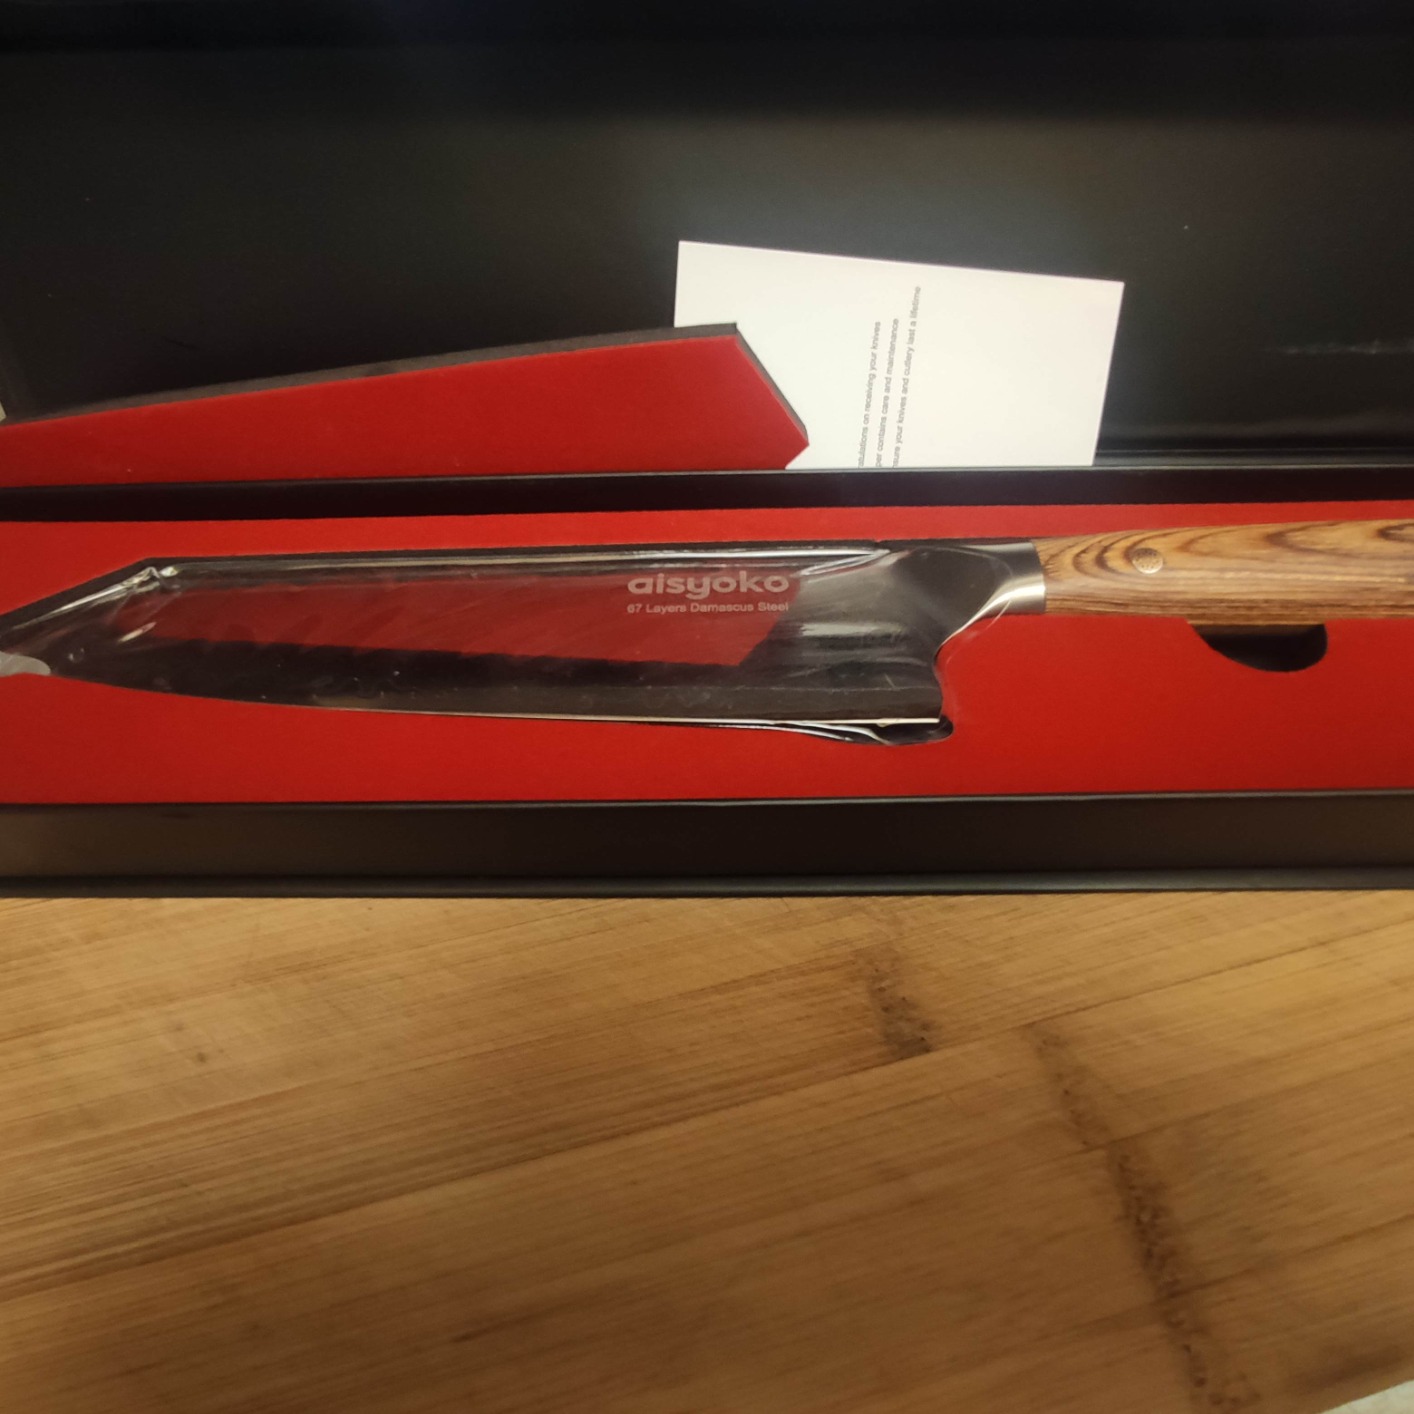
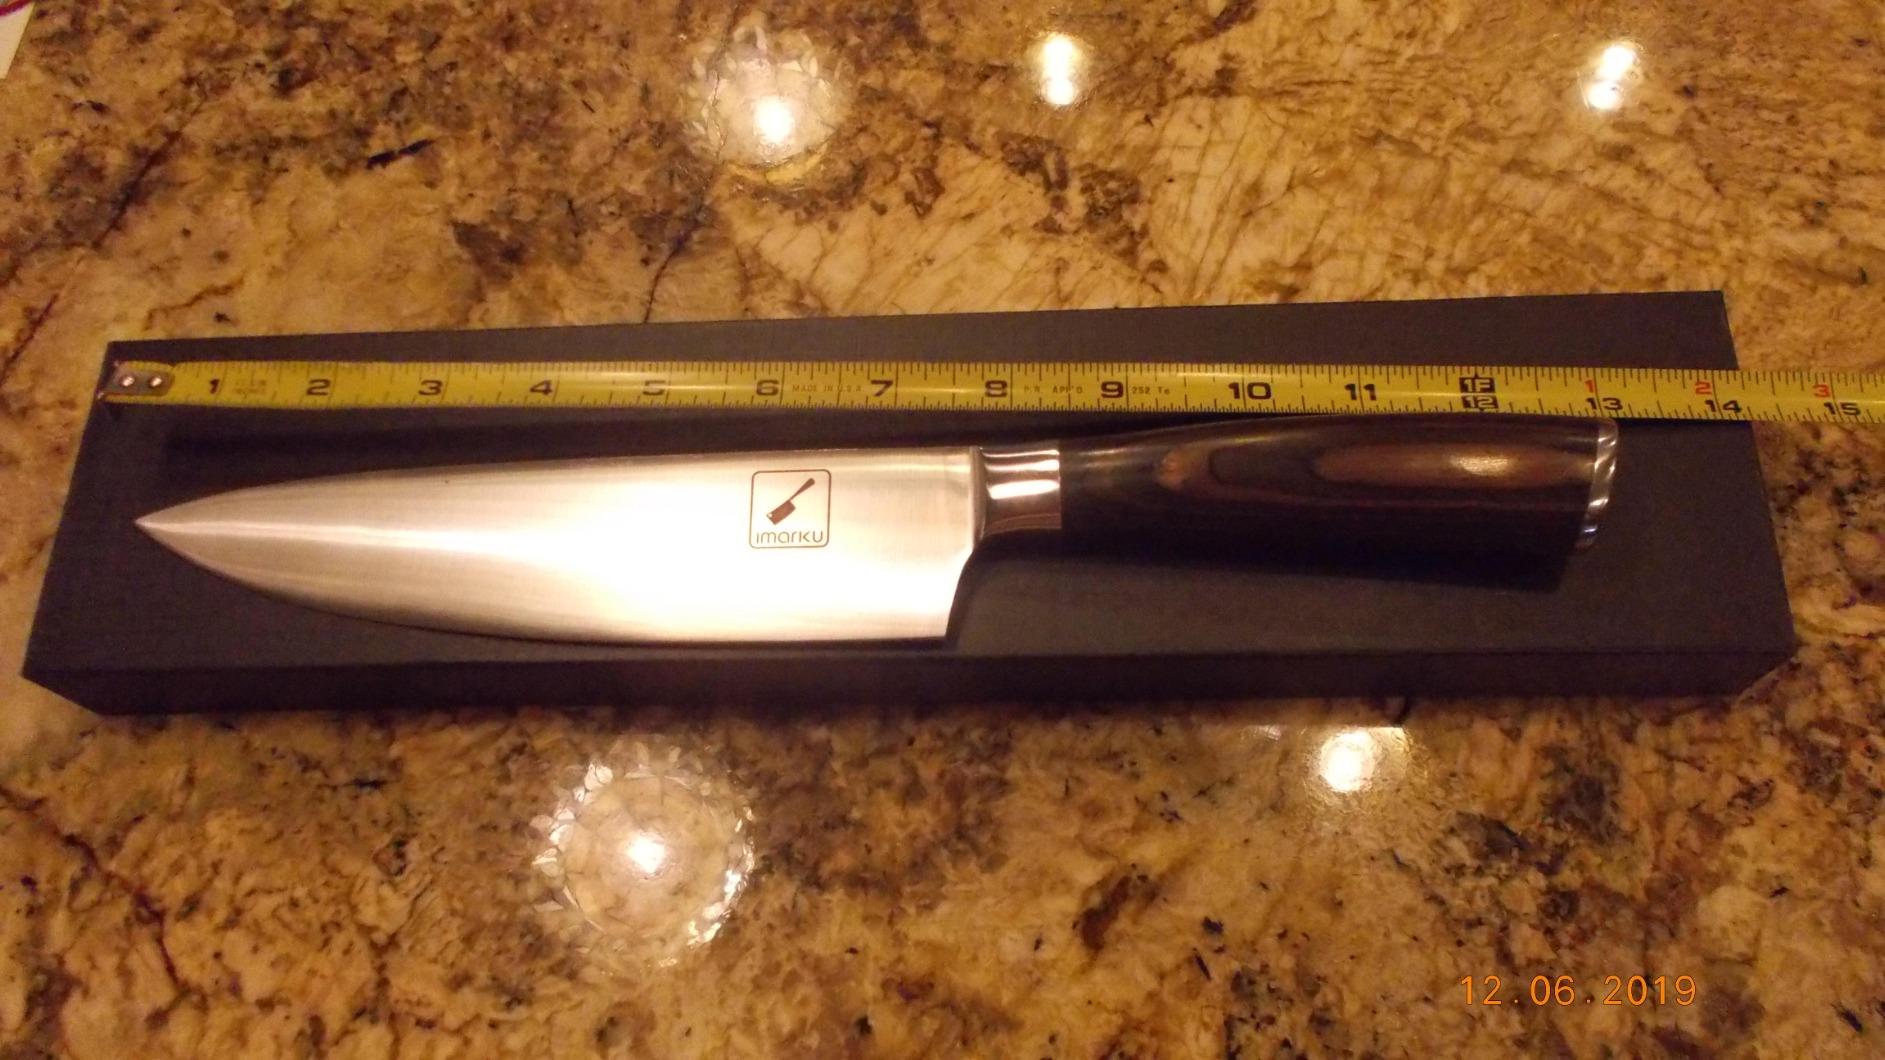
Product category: items_knife
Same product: no